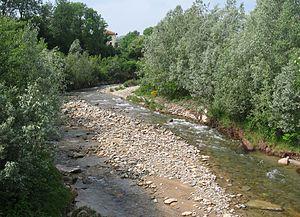
Le Viona est un torrent du Piémont situé à cheval sur les provinces de Turin et de Biella. Il est tributaire de l'Ingagna.